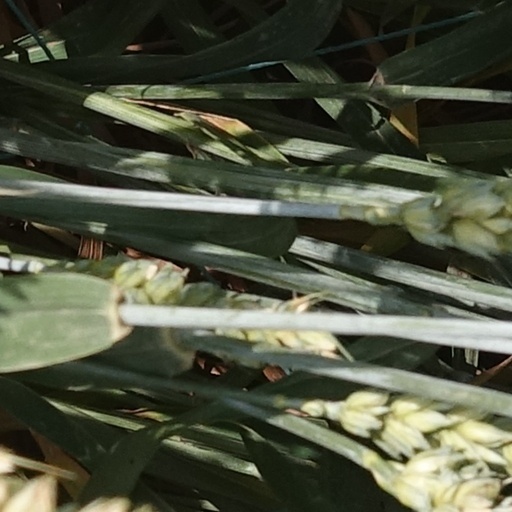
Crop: wheat